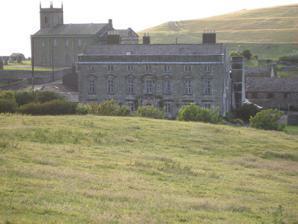
Building: Moresby Hall
Country: United Kingdom
Year built: 1150
Grade I listed English country house in Cumbria Moresby Hall Moresby Hall from the south, with St Bridget's Church behind it. Location within Cumbria General information Location Parton, Cumbria , England Coordinates 54°34′25″N 3°34′26″W / 54.57361°N 3.57389°W / 54.57361; -3.57389 Opening 1999 Owner Jane & David Saxon Other information Number of rooms 12 Website www .moresbyhall .co .uk Moresby Hall is a former manor house and hotel in Parton, Cumbria , England, overlooking the Cumbrian Fells, and just to the north of the village of Moresby . The hall is located south of Lowca , off the A595 on the A66-595, two miles (3.2 km) north of Whitehaven and 12 miles (19 km) south-west of Cockermouth . Dating back to the 12th century, it is a Grade I listed building and has been cited by English Heritage as being one of the most important buildings in Cumbria. Moresby Hall adjoins St Bridget's Church, built 1822 to 1823. The chancel arch of the previous building still stands in the graveyard. History The name derives from the original builder named Morisceby, Mawriceby or Moricebi as early as 1150, when the Rosmerta Cottage was built using a spiral stone staircase believed to be from an original stone pele tower that preceded the property. The adjacent church is on the site of a Roman fort named Gabrosentum , the earth banks of which can still be seen. The graveyard of the church contains many of the people who lived and died at Moresby Hall and the hamlet of Low Moresby. Moresby Hall The wealthy Moresby family owned the estate for centuries during medieval times and had contacts with English royalty. Christopher de Moresby fought in the Battle of Agincourt and was knighted by King Henry V , and Anne, his great-granddaughter who was sole heiress of the estate, saw her fiancé Sir Francis Weston executed by King Henry VIII along with Queen Anne Boleyn . Later the Fletcher family (from Cockermouth) owned Moresby Hall for a 250-year period. During this period it underwent some changes by architect Inigo Jones around 1620 and later between 1670 and 1690, by either William Thackery or Edward Addison . During the 18th century, the house was owned by several different people after Thomas Fletcher died childless. It fell into disrepair and was used as a farmhouse for some years, before it was restored in 1910 and became a small manor house again until 1955. Until the late 1990s it was owned by High Duty Alloys as a business venue. Moresby Hall is now a hotel and was purchased by new owners in 2023. See also Cumbria portal Grade I listed buildings in Cumbria Listed buildings in Parton, Cumbria References